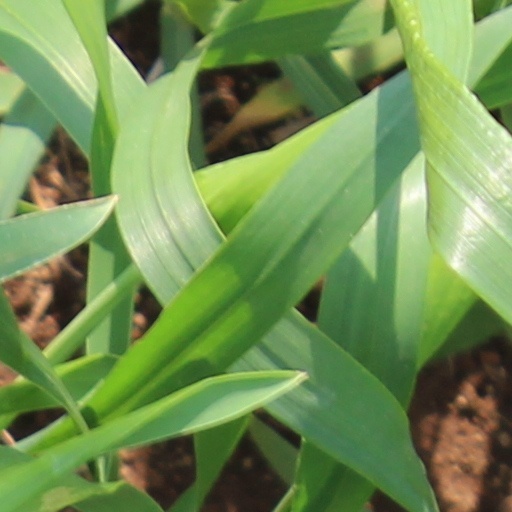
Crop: wheat